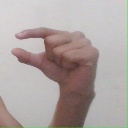
अक्षर: ग